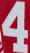
Number: 4